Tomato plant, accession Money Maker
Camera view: horizontal (90 deg, fisheye); turntable rotation: 30 degrees
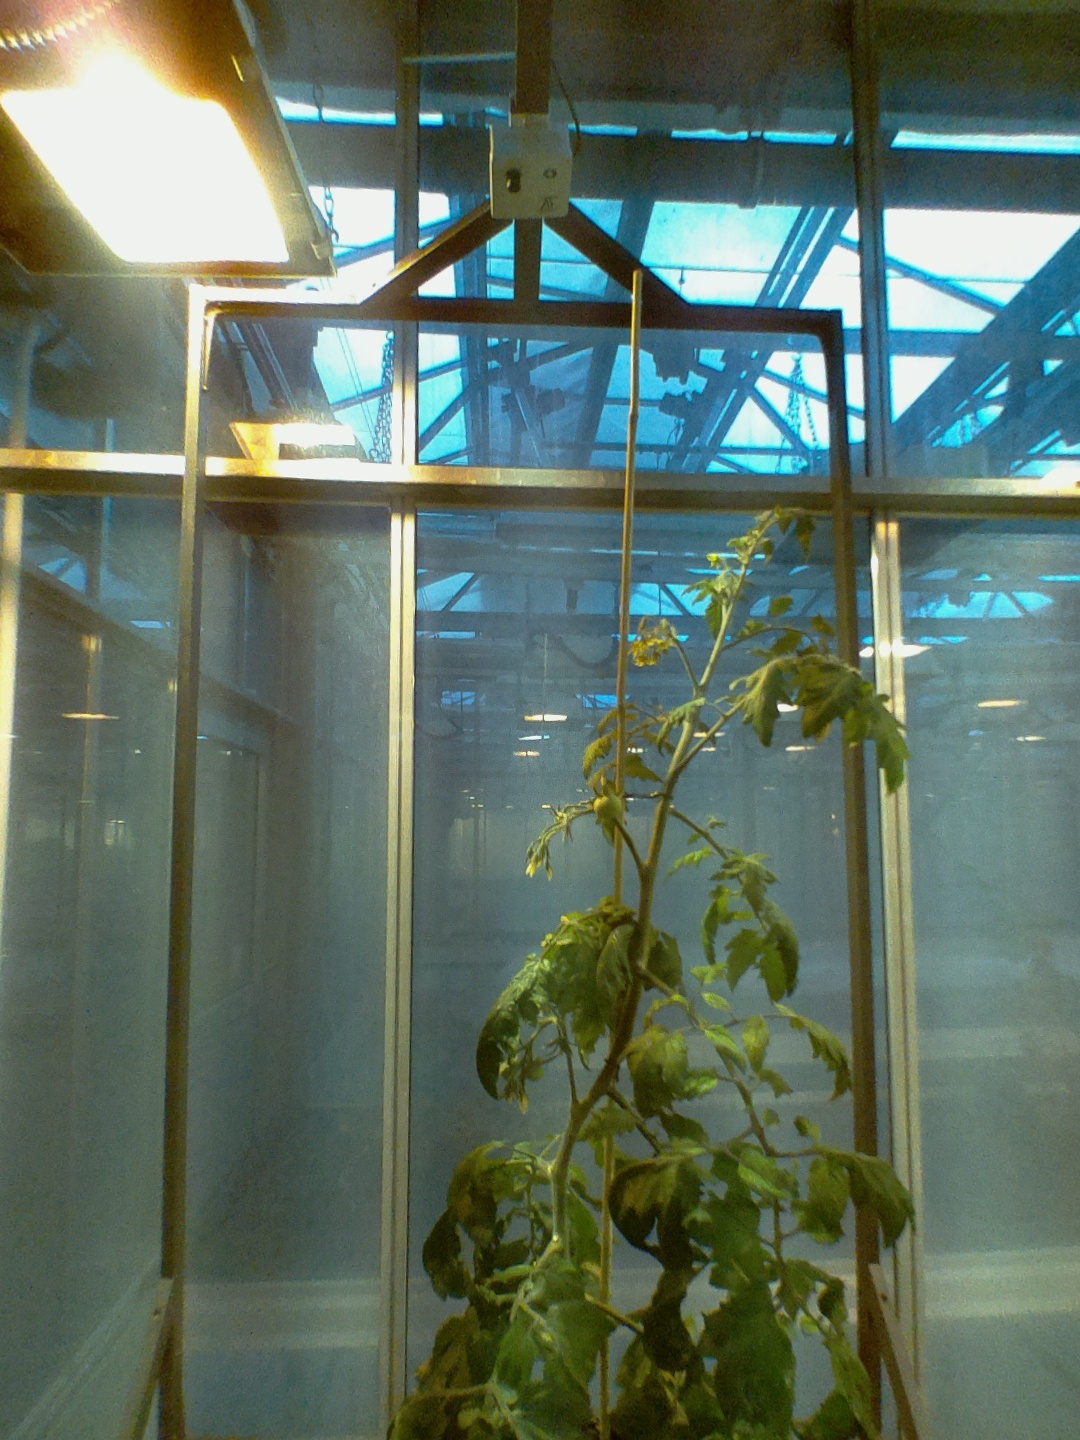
BBCH growth stage 71: 10%-20% of final fruit size